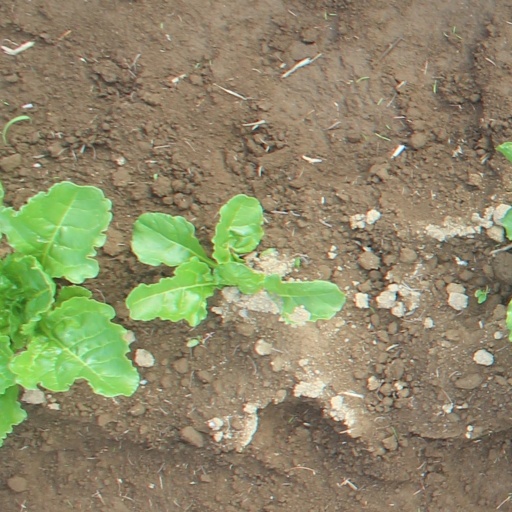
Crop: sugar beet